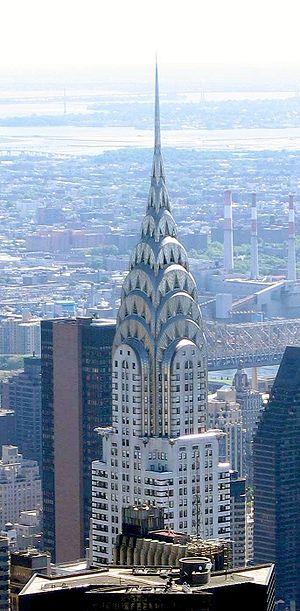
L'architecture aux États-Unis est diverse selon les périodes et les régions et s'est construite dans un premier temps grâce aux apports extérieurs, essentiellement européens, avant de connaitre une forte modernisation et d'influencer le monde entier au XXᵉ siècle, dont l'Europe en retour. Cette architecture est marquée par l'éclectisme, car elle puise ses sources principalement dans les différents styles historiques de l'architecture européenne, mais aussi par un gigantisme nouveau, symbole de la puissance économique atteinte par le pays, ainsi que par une certaine avance technologique relativement à son époque.
L'Art déco est un mouvement artistique né dans les années 1910, principalement au lendemain de la Première Guerre mondiale et qui prit son plein épanouissement au cours des années 1920 avant de décliner lentement à partir des années 1930, pour prendre fin avec la Seconde Guerre mondiale. C'est le premier mouvement d'architecture-décoration de nature mondiale.
Une définition de l'histoire de la construction, qui la distingue de l'histoire de l'architecture, pourrait nous être donnée par Vitruve : elle s'attache à décrire les matériaux que fournit la nature et l'usage qu'on en fait. Il n'y est pas question de l'origine de l'architecture, mais bien de celle des bâtiments, ainsi que de la manière dont on est parvenu à donner à l'art de bâtir les développements et le degré de perfection où nous le voyons aujourd'hui. Le champ de l'histoire de la construction s'est constitué dans certains pays comme un domaine d'étude universitaire à part entière.
La tour Eiffel est une tour de fer puddlé de 324 mètres de hauteur située à Paris, à l’extrémité nord-ouest du parc du Champ-de-Mars en bordure de la Seine dans le 7ᵉ arrondissement. Son adresse officielle est 5, avenue Anatole-France.
L'histoire des États-Unis de 1918 à 1945 couvre la période d'entre-deux-guerres, lorsque les États-Unis se sont notamment opposés à la ratification du traité de Versailles et n'ont pas adhéré à la Société des Nations.